Khanate of Khiva

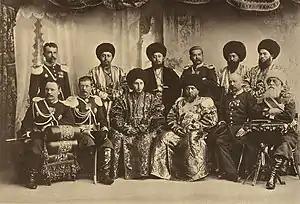
Muhammad Rahim Khan II (third from the right) and his officials at the coronation of Nicholas II.

Russians made five attacks on Khiva. Around 1602 some free Ural Cossacks unsuccessfully raided Khorezm. In 1717 Alexander Bekovich-Cherkassky attacked Khiva from the Caspian Sea. After he won the battle, Shir Ghazi Khan (1715–1728) made a treaty and suggested that the Russians disperse so that they could be better fed. After they dispersed they were all killed or enslaved, only a few surviving to tell the tale. In 1801 an army was sent toward Khiva but was recalled when Paul I was murdered. In the Khivan campaign of 1839 Perovsky tried an attack from Orenburg. The weather was unusually cold and he was forced to turn back after losing many men and most of his camels. Khiva was finally conquered by the Khivan campaign of 1873. The Russians installed Sayyid Muhammad Rahim Bahadur Khan II as the vassal ruler of the region.